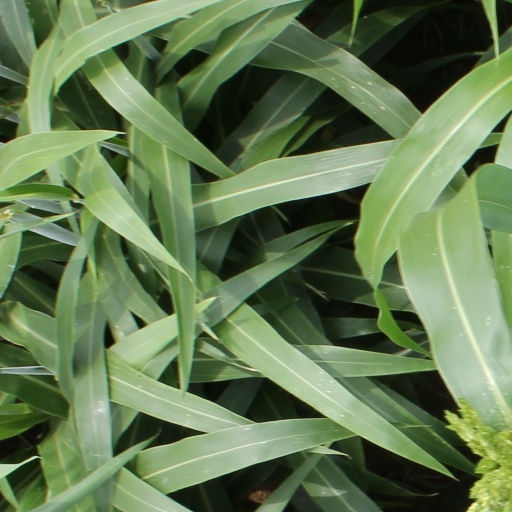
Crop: sorghum